Geoffrey Oryema

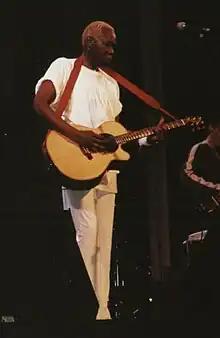
Geoffrey Oryema during a concert in Mainz, Germany, 13 March 2001

Geoffrey Oryema (16 April 1953 – 22 June 2018) was a Ugandan musician. In 1977 after the murder of his father, Erinayo Wilson Oryema, who was a cabinet minister in the government of Idi Amin, he began his life in exile. At the age of 24, and at the height of Amin's power, Oryema was smuggled out of the country in the trunk of a car.